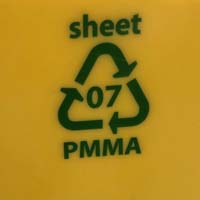
Plastic recycling code class: 7_other_resins